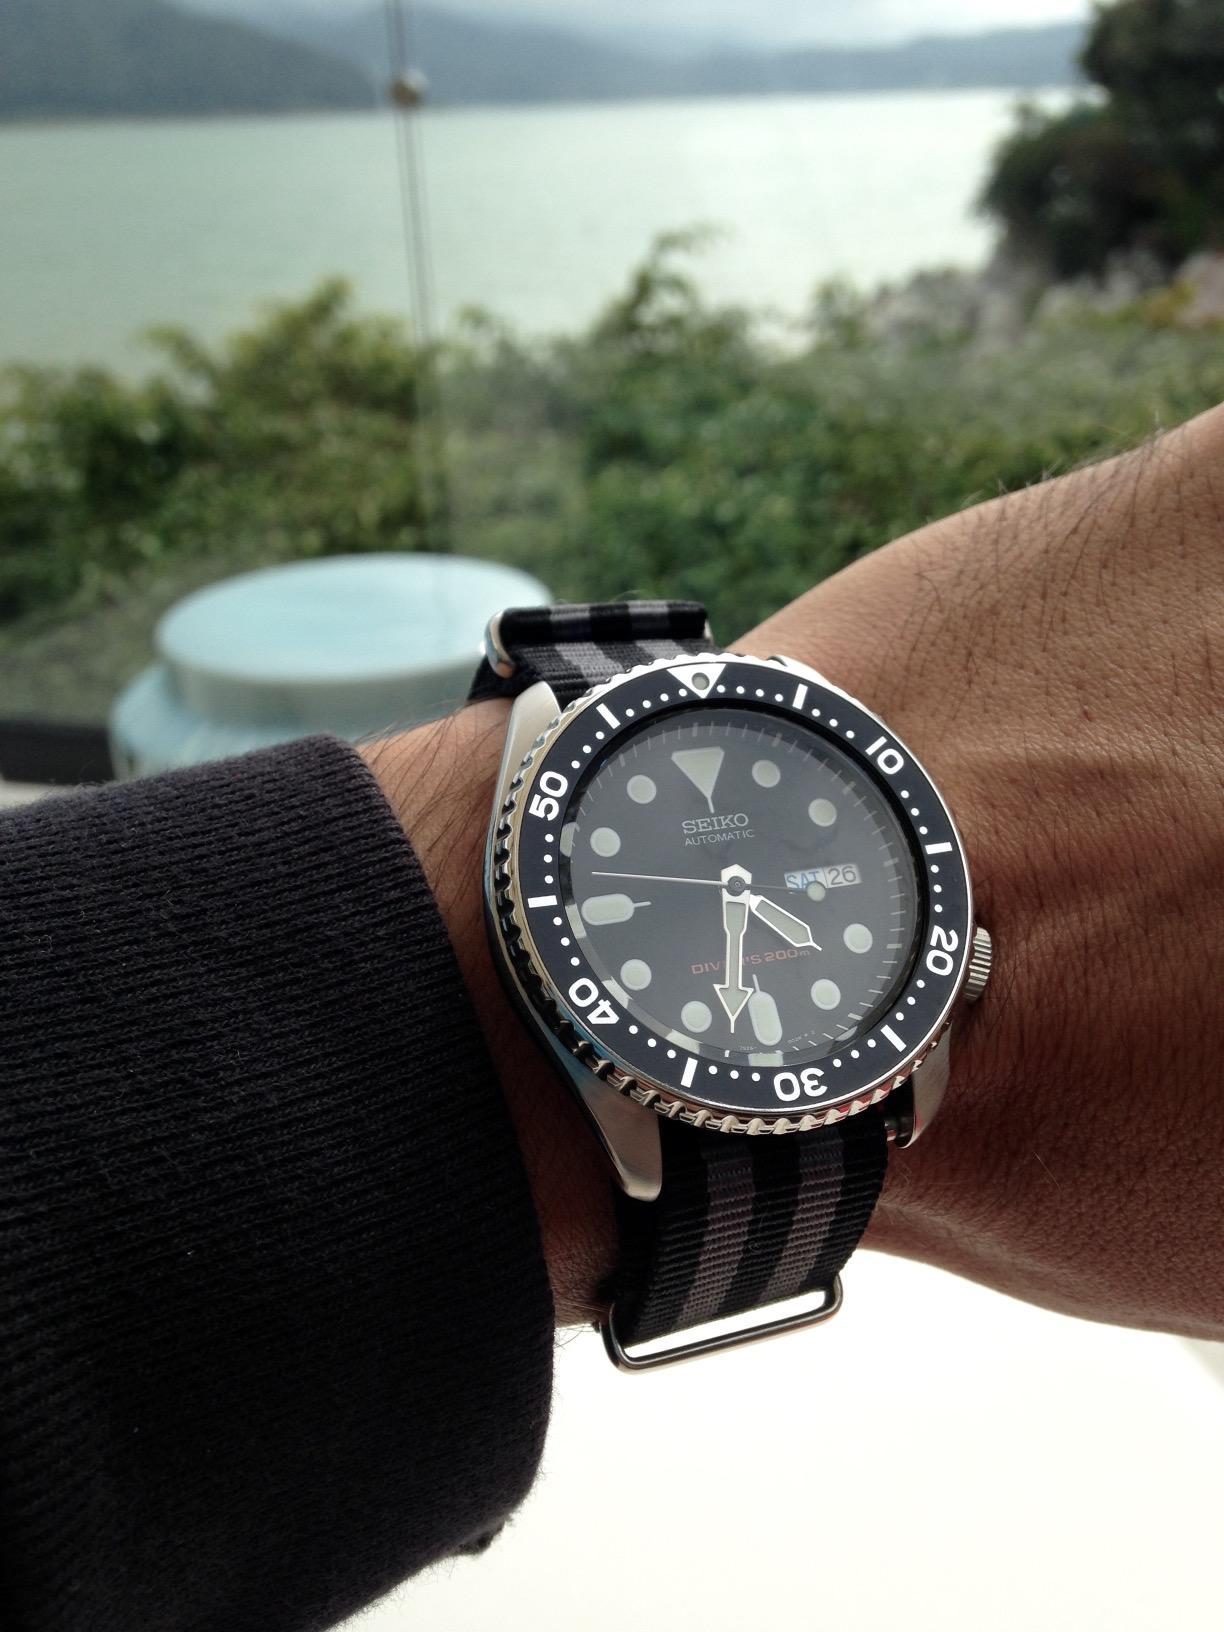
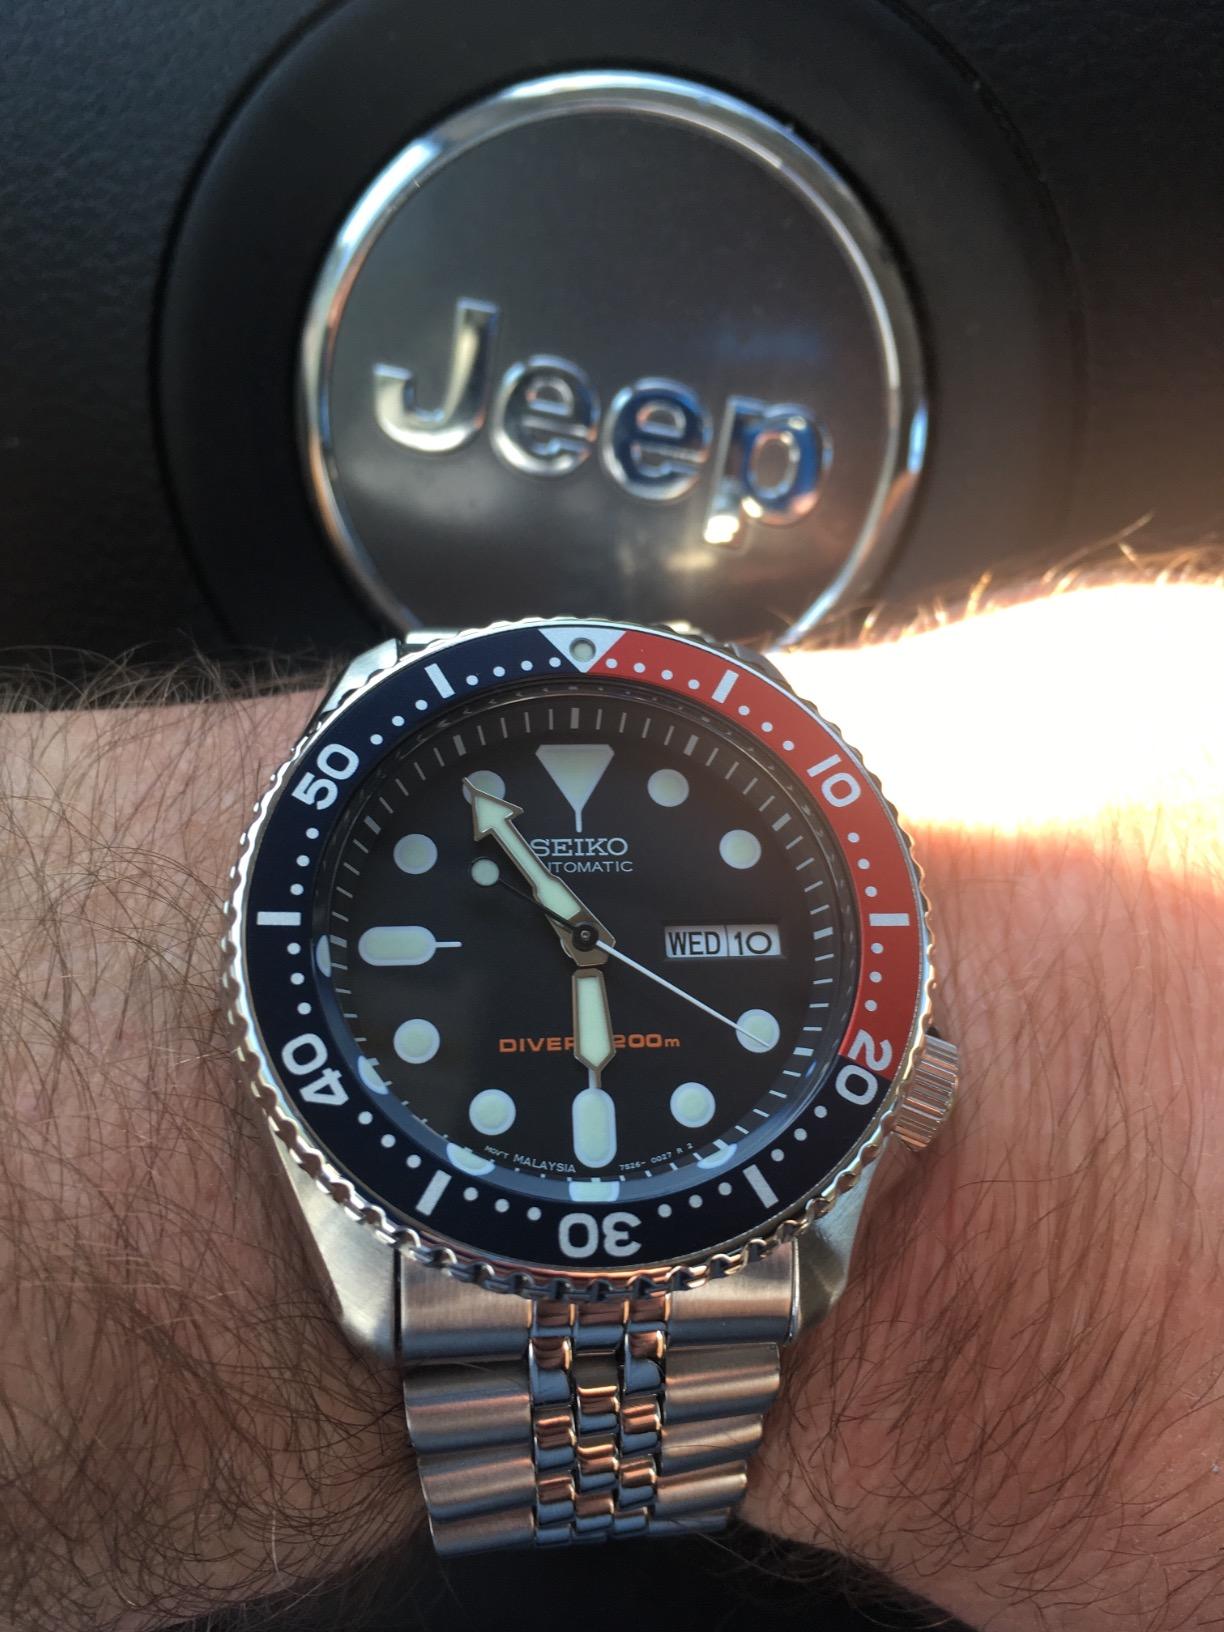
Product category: accessories_watch
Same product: no